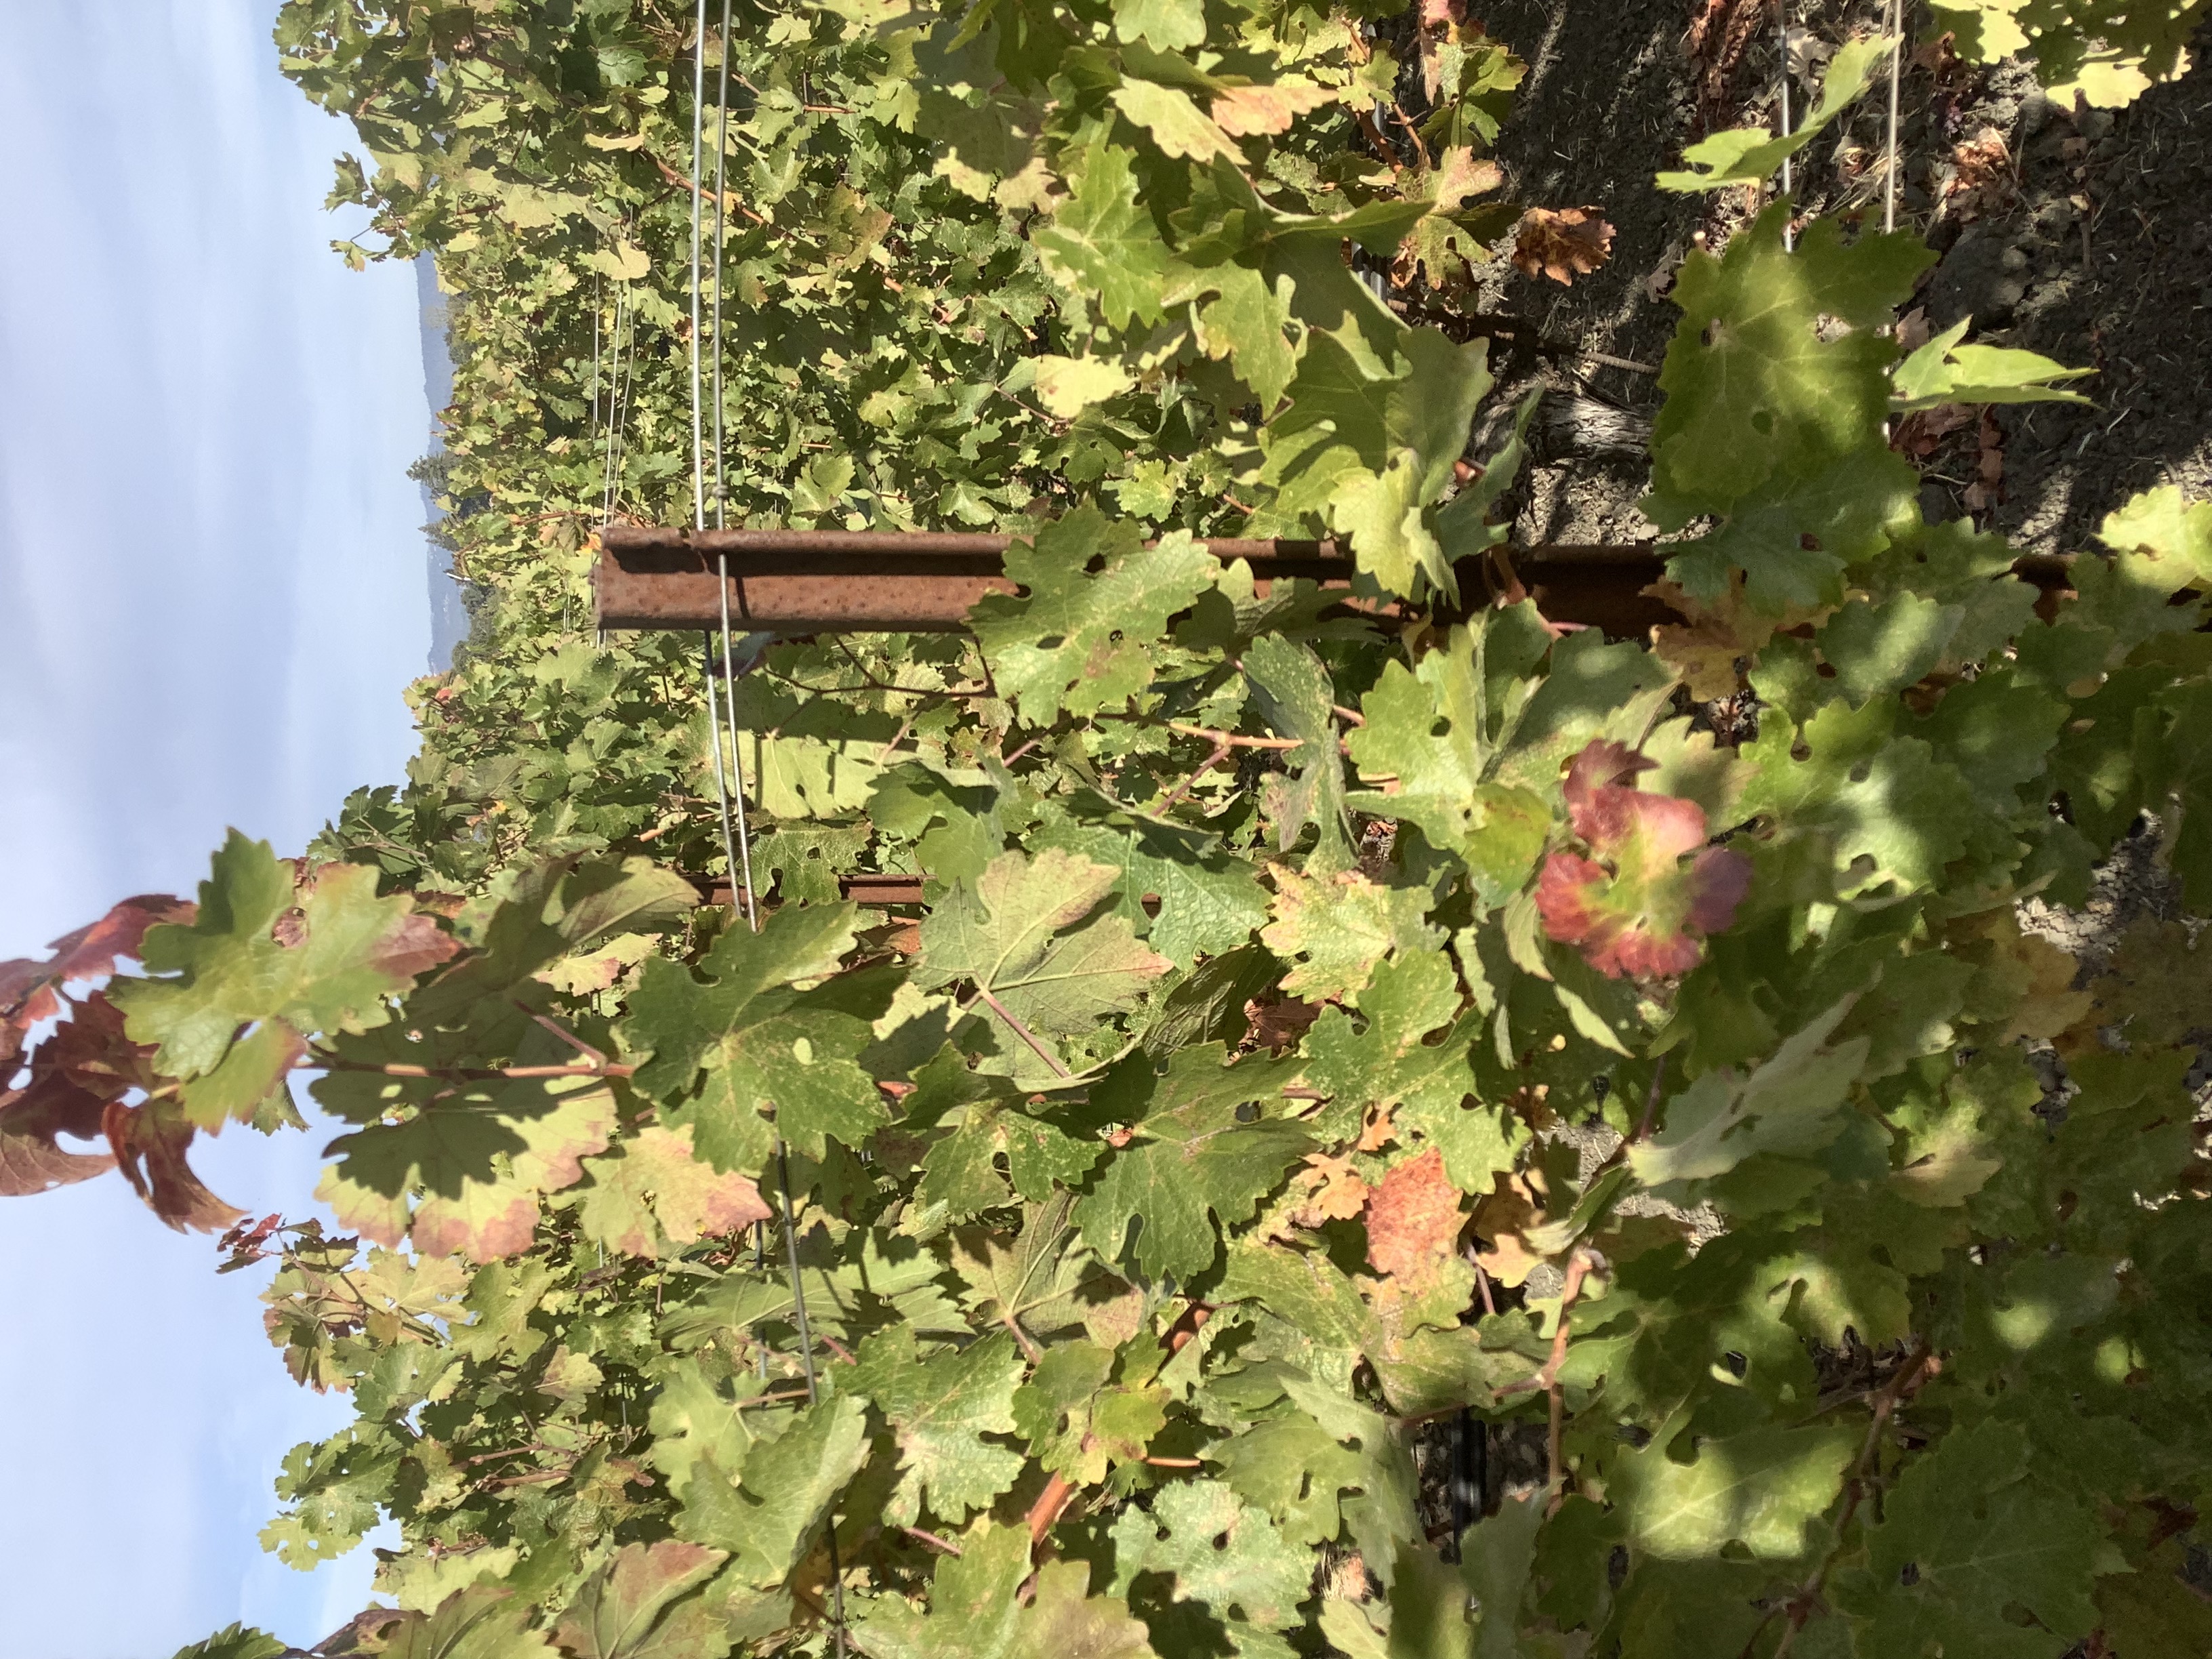
Label: Other Red